Leo V the Armenian

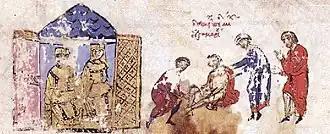
The arrest of Michael the Amorian before Leo V and Theodosia.

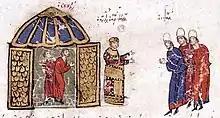
Emperor Leo attending the Christmas celebrations in the St. Stephen chapel.

The conspiracy which was to overthrow Leo was led by the Domestic of the Excubitors, Michael the Amorian, who disapproved of Leo's divorce and remarriage (he was married to the sister of the divorcée). In late 820, agents of the Postal Logothete uncovered the plot. Leo imprisoned him and sentenced him to death by burning, but Empress consort Theodosia arranged a postponement of the execution until after Christmas. This allowed Michael to organise plotters to carry out the assassination of the Emperor in the palace chapel of St. Stephen on Christmas Eve. Leo was attending the "matins" service when a group of assassins disguised as members of the choir due to sing in the service suddenly threw off their robes and drew their weapons.